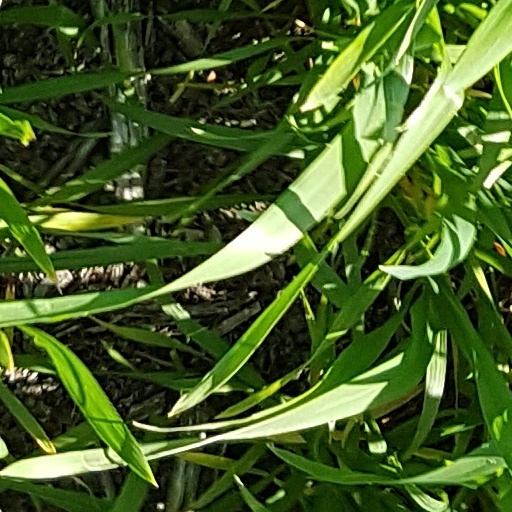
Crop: wheat